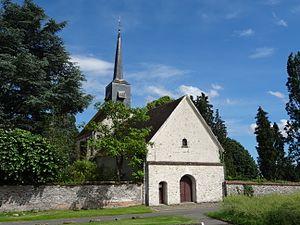
Église Saint-Pierre-ès-Liens de Chartronges. (Seine-et-Marne, région Île-de-France).
Chartronges est une commune française située dans le département de Seine-et-Marne en région Île-de-France.